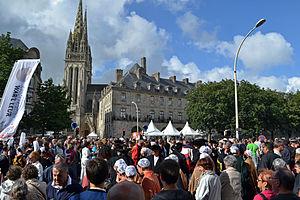
«
War'l Leur est une confédération de cercles celtiques constituée fin 1967, qui fusionne en 2020 avec l'autre fédération de Bretagne, Kendalc'h, afin de donner naissance à la confédération Kenleur. L'association rassemble un grand nombre de groupes de danse traditionnelle bretonne qui proposent, notamment en été, des spectacles et animations dans toute la région mais aussi ailleurs en France, en Europe ou à l'étranger.